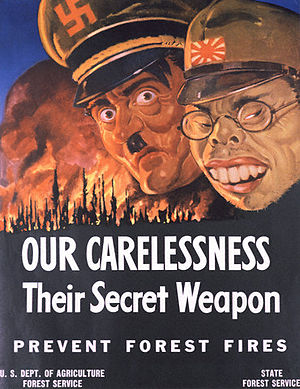
Angrebet på Pearl Harbor / Kulturel påvirkning
Den anti-japanske stemning i USA toppede under 2. verdenskrig. Regeringen støttede produktionen af propagandaplakater, der brugte racistiske stereotyper. Her er det Adolf Hitler og Hideki Tojo fra aksemagterne.
Angrebet på Pearl Harbor blev indledt søndag den 7. december 1941 klokken 07:55 lokal tid, da Japan med en styrke på 443 fly, 2 slagskibe, 3 krydsere, 9 destroyere og 2 tankskibe under ledelse af admiral Nagumo angreb den amerikanske stillehavsflåde på Pearl Harbor, Hawaii.